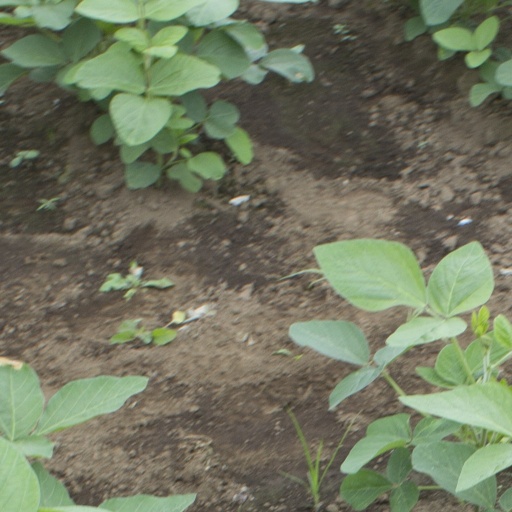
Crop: soybean